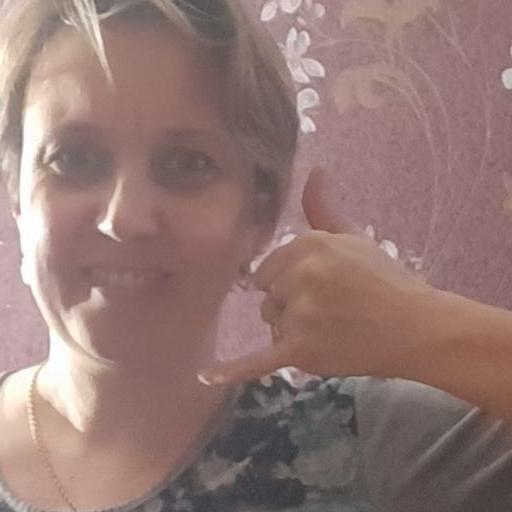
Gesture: call